Rashtriya Swayamsevak Sangh

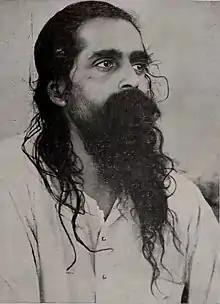
M. S. Golwalkar

M. S. Golwalkar, who became the leader of the RSS in 1940, continued and further strengthened the isolation from the independence movement. In his view, the RSS had pledged to achieve freedom through "defending religion and culture", not by fighting the British. Golwalkar lamented the anti-British nationalism, calling it a "reactionary view" that, he claimed, had disastrous effects upon the entire course of the freedom struggle. It is believed that Golwalkar did not want to give the British an excuse to ban the RSS. He complied with all the strictures imposed by the Government during the Second World War, even announcing the termination of the RSS military department. The British Government believed that the RSS was not supporting any civil disobedience against them, and their other political activities could thus be overlooked. The British Home Department took note of the fact that the speakers at the RSS meetings urged the members to keep aloof from the anti-British movements of the Indian National Congress, which was duly followed. The Home Department did not see the RSS as a problem for law and order in British India. The Bombay government appreciated the RSS by noting that the Sangh had scrupulously kept itself within the law and refrained from taking part in the disturbances (Quit India Movement) that broke out in August 1942. It also reported that the RSS had not, in any way, infringed upon government orders and had always shown a willingness to comply with the law. The Bombay Government report further noted that in December 1940, orders had been issued to the provincial RSS leaders to desist from any activities that the British Government considered objectionable, and the RSS, in turn, had assured the British authorities that "it had no intentions of offending against the orders of the Government".